Shady Side (steamboat)

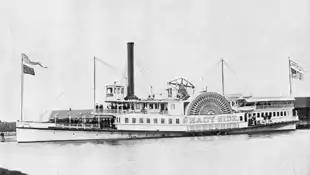
"Shady Side" photographed in "Picturesque Stamford, A Souvenir" (1892) published by the Gillespie Brothers

Originally, "Shady Side" was owned by the Morrisania Steamboat Company, and ran passengers to upper Manhattan and the Bronx by way of the East River. Later the vessel was used on routes to Stamford, Connecticut and Fort Lee, New Jersey, with stops at Shady-Side, Guttenberg, and Tilly Toodlum. Her final trip to Harlem was made on July 4, 1880, after the new elevated railroad made route uneconomical.